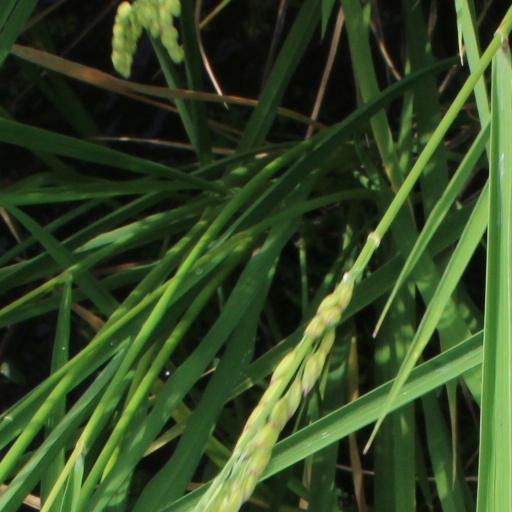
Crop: rice